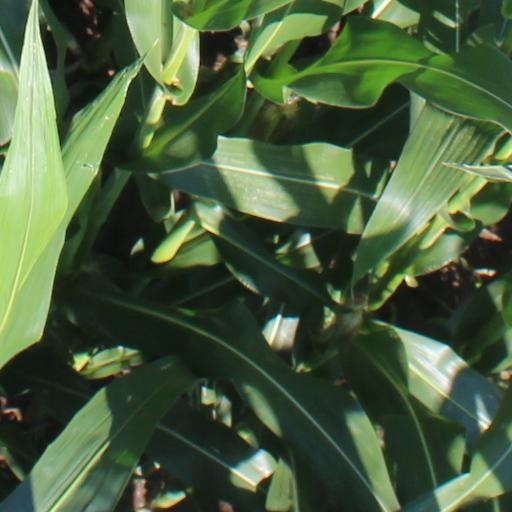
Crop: maize; corn